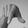
ASL letter: Q